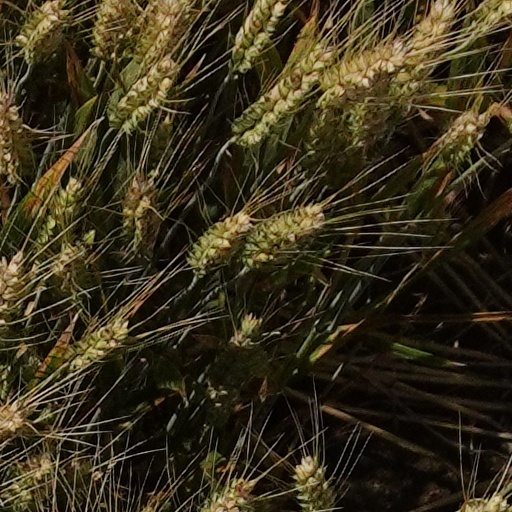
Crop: wheat